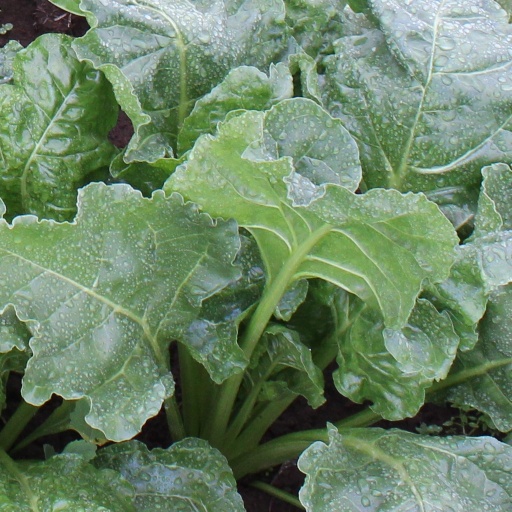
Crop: sugar beet